Romanus Pontifex

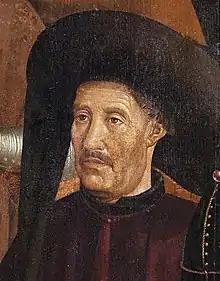
Henry the Navigator

Around 1312 Genoese navigator Lancelotto Malocello discovered the Canary Islands. The Portuguese travelled there in 1341 both to trade and raid. By 1346 slave raiding was occurring. However, the first attempt at permanent colonization was sponsored by the Castilians in 1402. During the 14th century, a variety of forces competed for control of the Canaries: Genoese, Catalan-Mallorcan, Castilian, and Portuguese. In the following century, Castile and Portugal were the primary contenders.